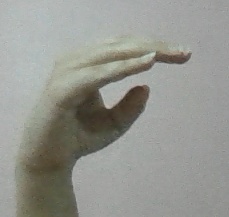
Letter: jeem